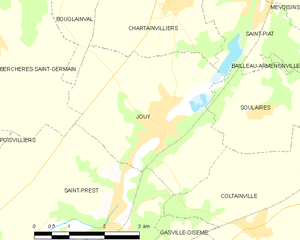
Carte de Jouy et des communes limitrophes.
Jouy est une commune française située dans le département d'Eure-et-Loir en région Centre-Val de Loire.